Studentensiedlung am Seepark

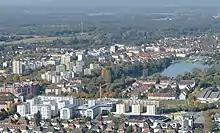
The student quarter (center left) with Seepark and Flückigersee

The Seepark Student Quarter (German ), which is also often called “StuSie”, is Freiburg's biggest student quarter. It is located in Freiburg-Betzenhausen at Seepark and accommodates about 1.800 students in 25 buildings.